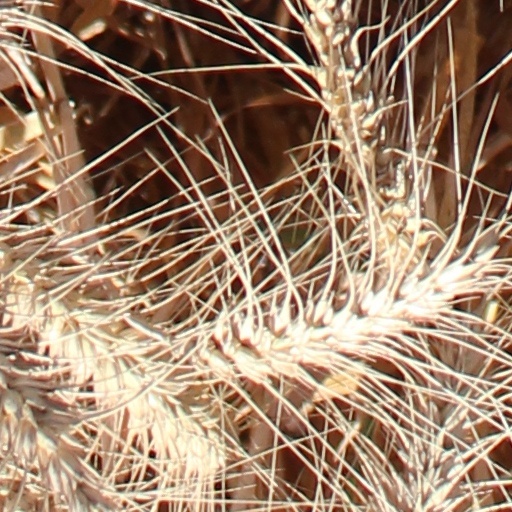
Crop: wheat